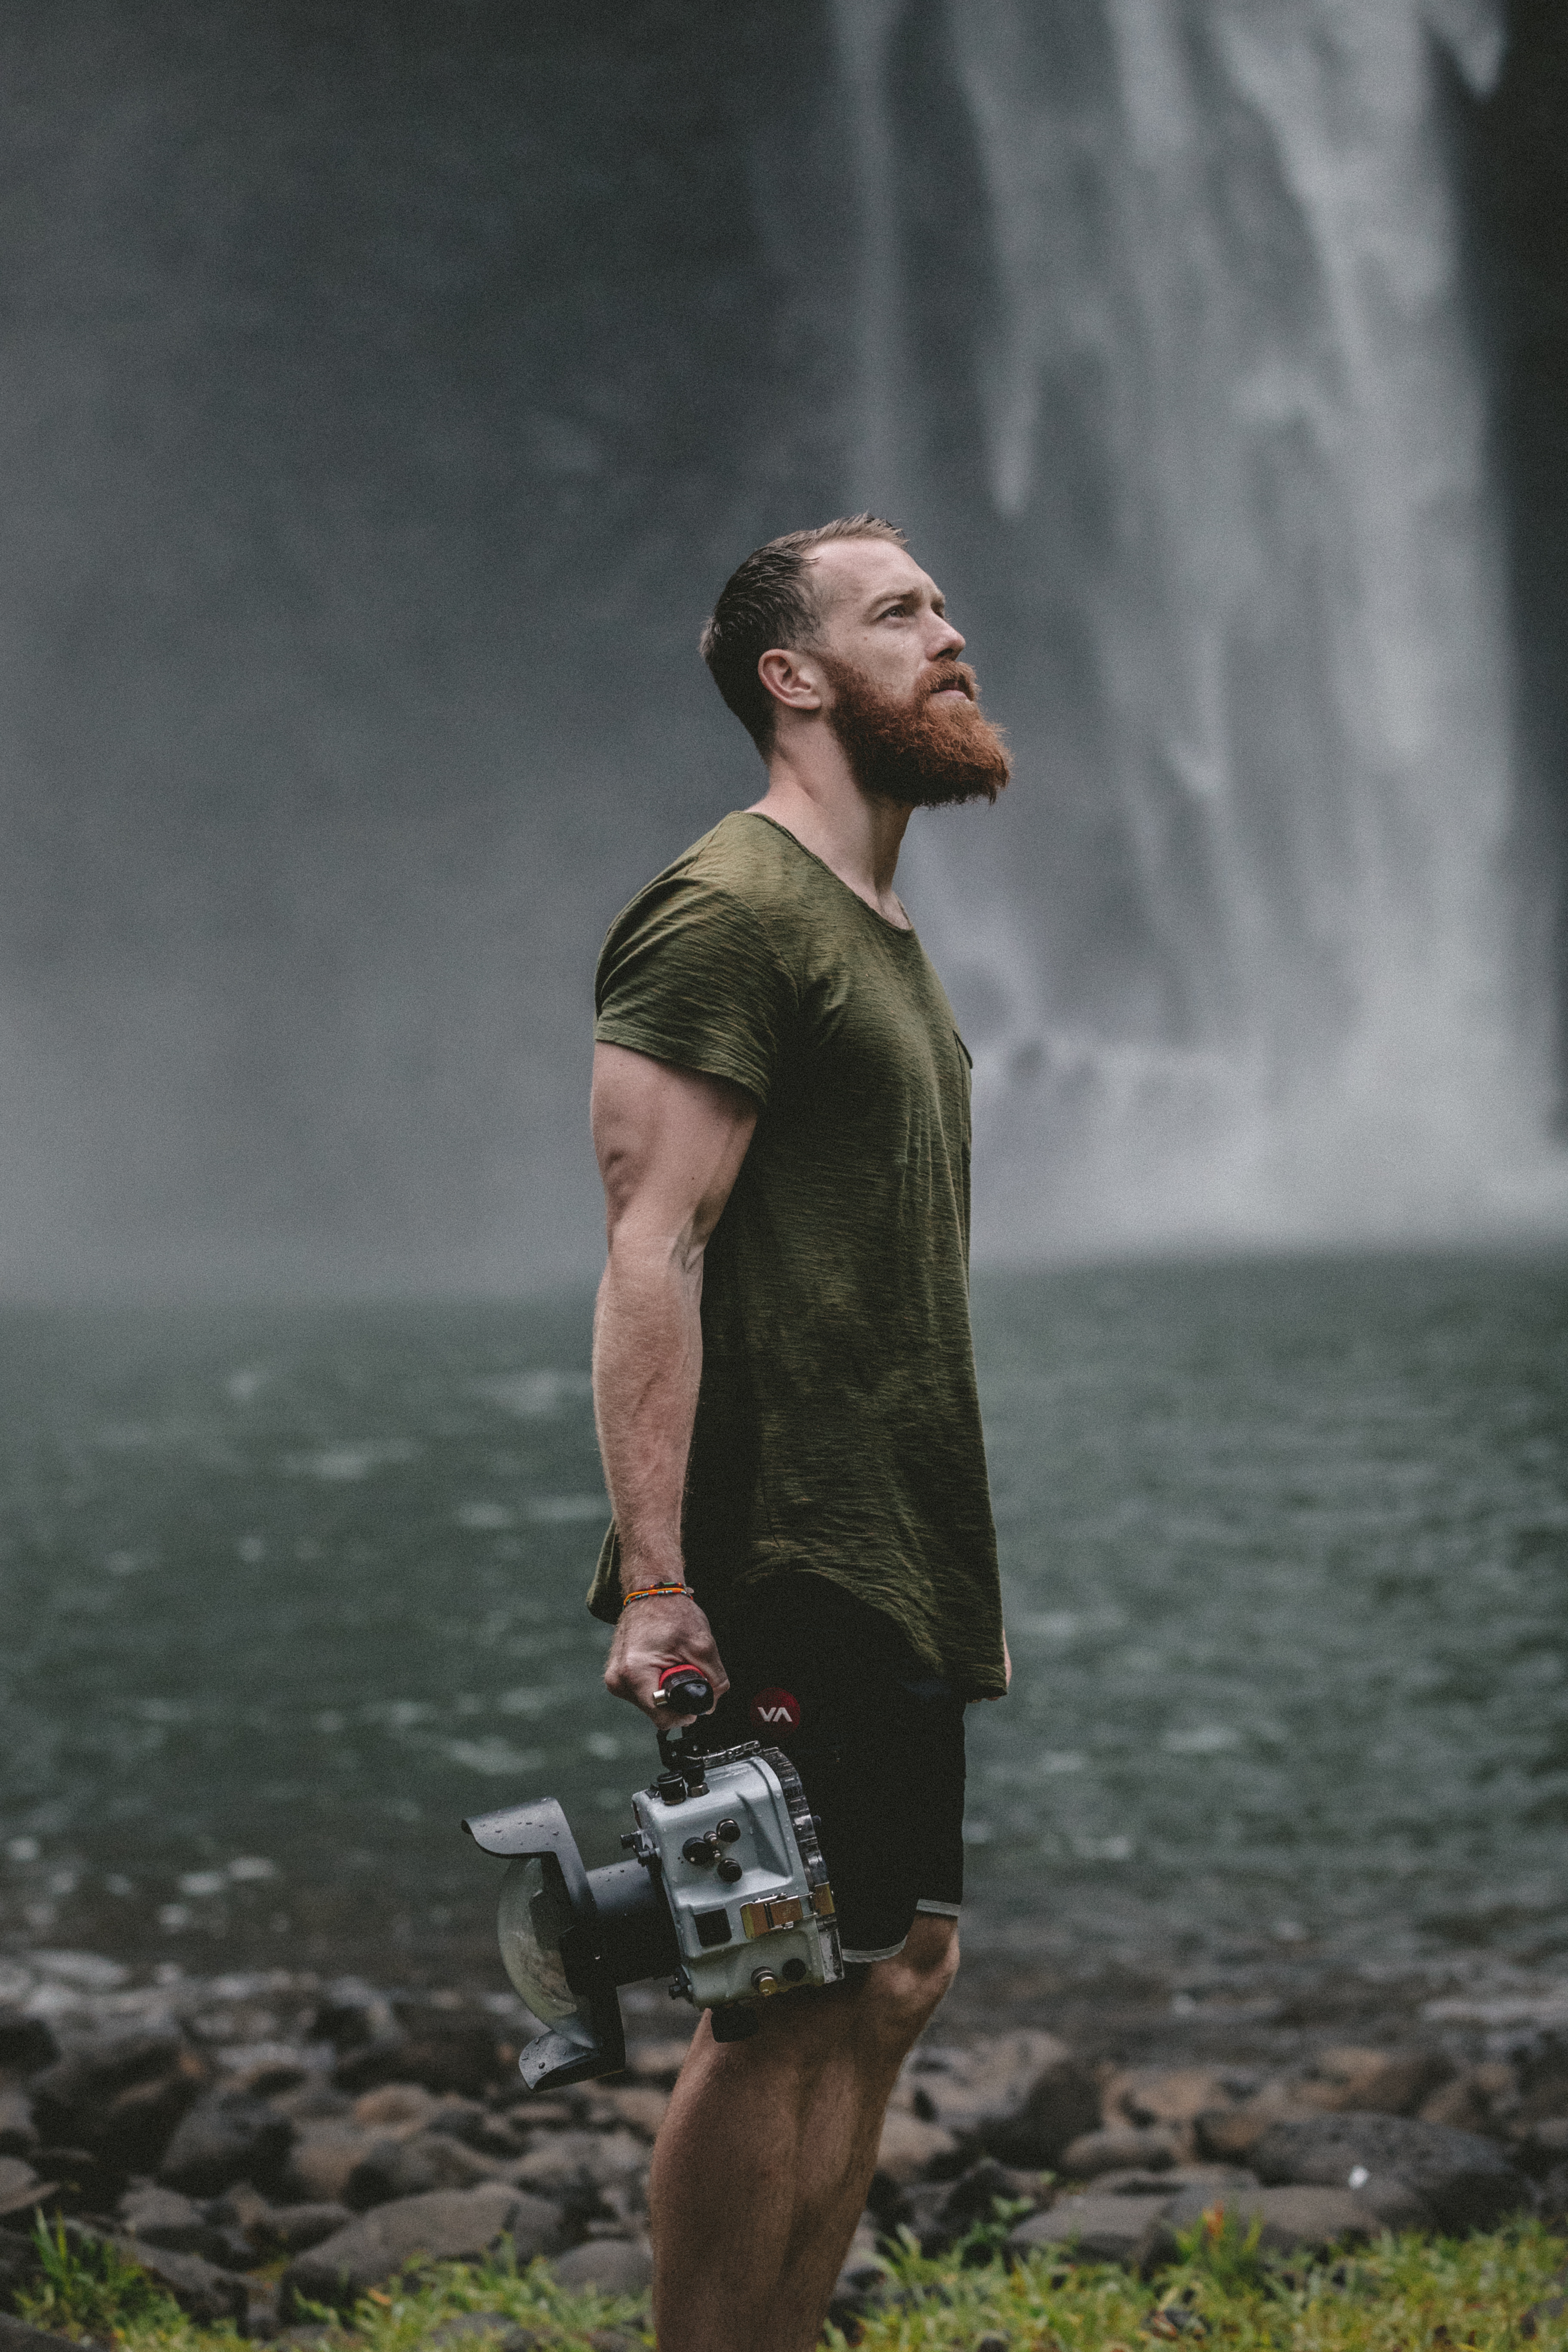
model, fashion, photo shoot